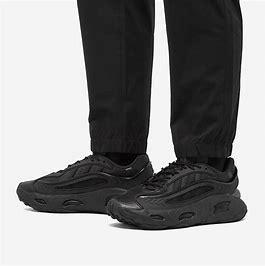
Brand: Adidas
Model: Oznova